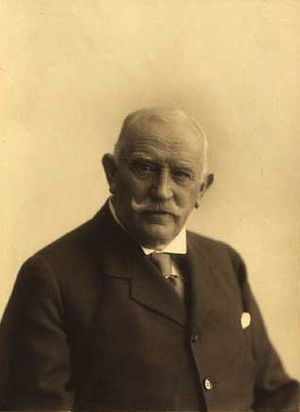
Bendt Wedell (1840-1922)
Bendt Wedell
Vilhelm Carl Casper Joachim Ove Bendt lensgreve Wedell var en dansk godsejer.